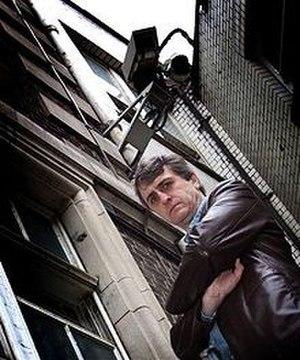
Photo de Stephen Leather provenant se son site web
Stephen Leather, né le 25 octobre 1956 à Manchester, est un écrivain britannique, auteur de thrillers, dont les œuvres sont publiées par Hodder & Stoughton. Il a écrit pour des émissions de télévision telles que La Brigade du Courage, Brigade volante et la série Murder in Mind de BBC. Il est l'un des auteurs dont les livres sont les plus vendus sur Amazon Kindle et était le deuxième auteur à succès du Royaume-Uni dans le monde entier sur Kindle en 2011. Cette année-là, Leather a vendu 500 000 livres électroniques et le magazine The Bookseller le nomma l'une des 100 personnes les plus influentes dans le monde de l'édition britannique.